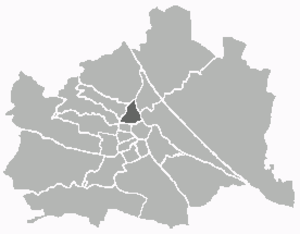
Alsergrund (Wien)
Alsergrund er den 9. af Wiens 23 bydele. Den er placeret lige nord for Innere Stadt. Området er tætbefolket og med mange offentlige boliger.